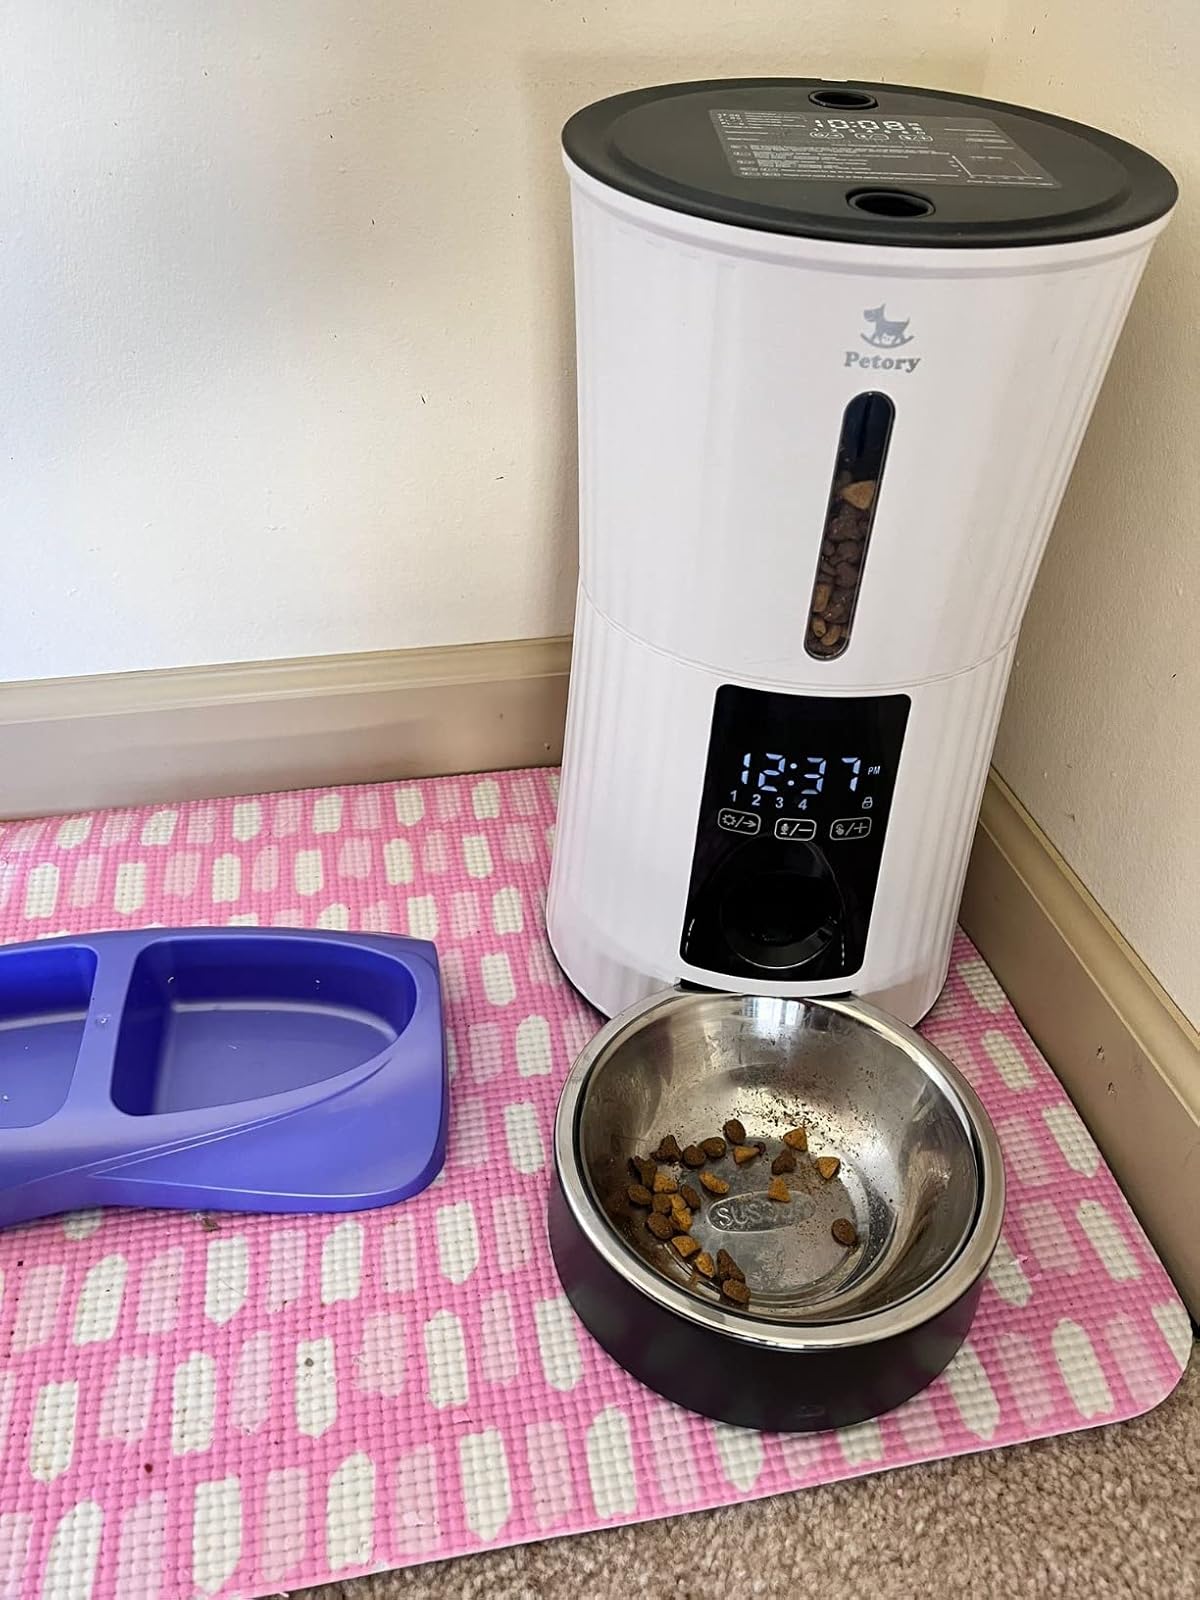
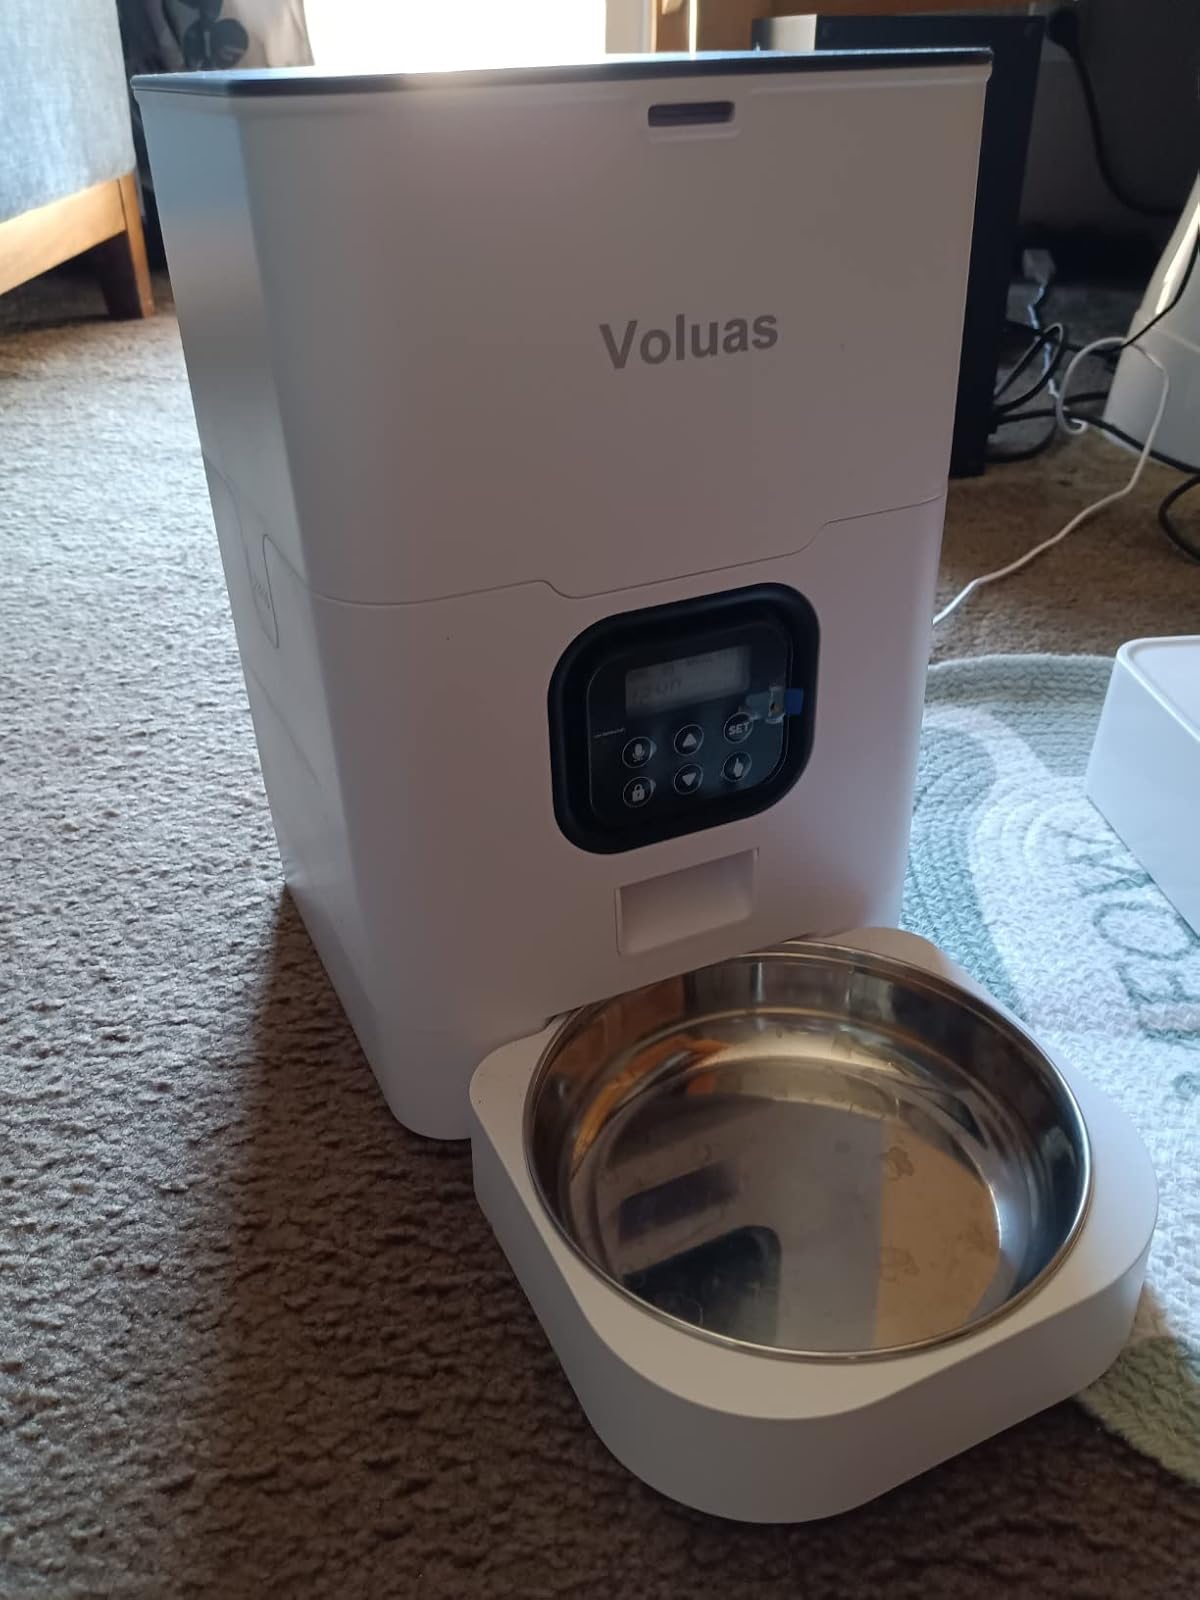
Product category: items_feeder
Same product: no